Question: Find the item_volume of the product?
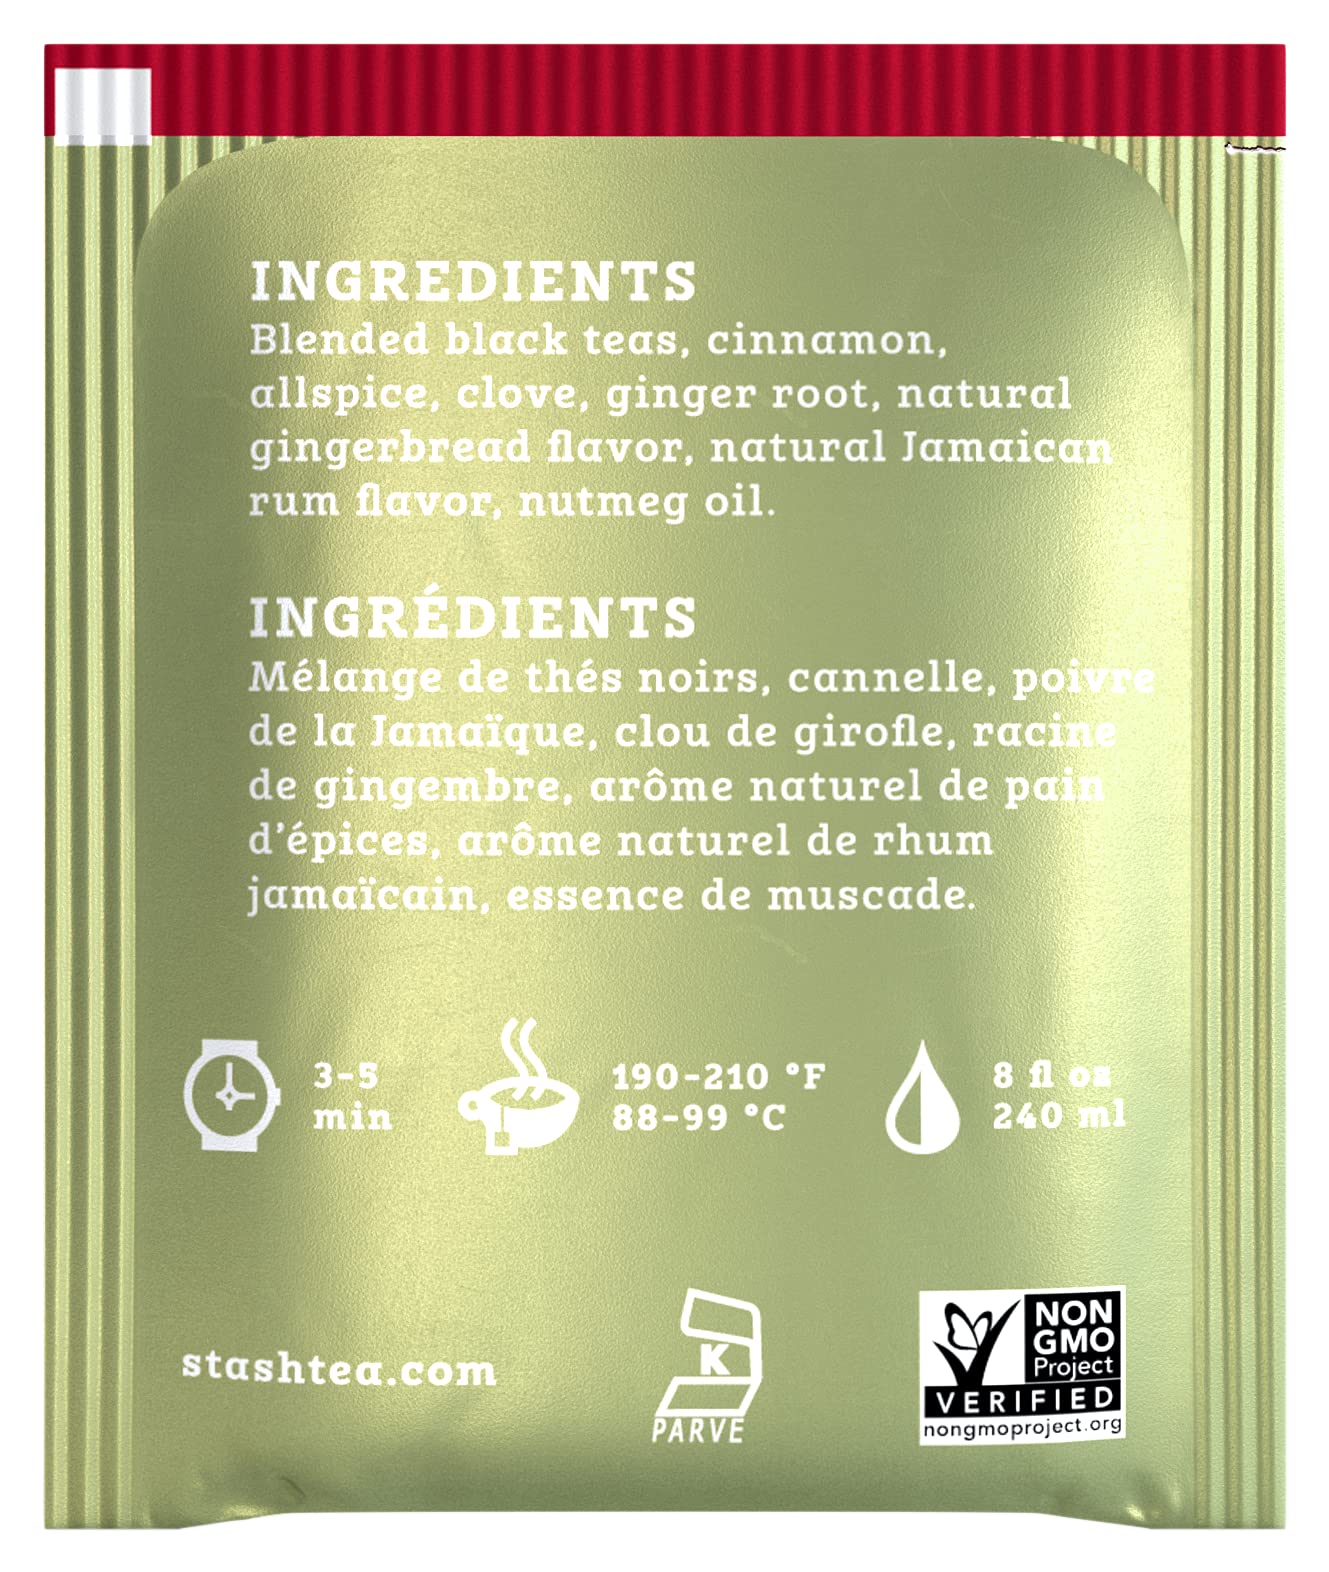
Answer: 8.0 fluid ounce